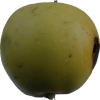
Label: Apple 13